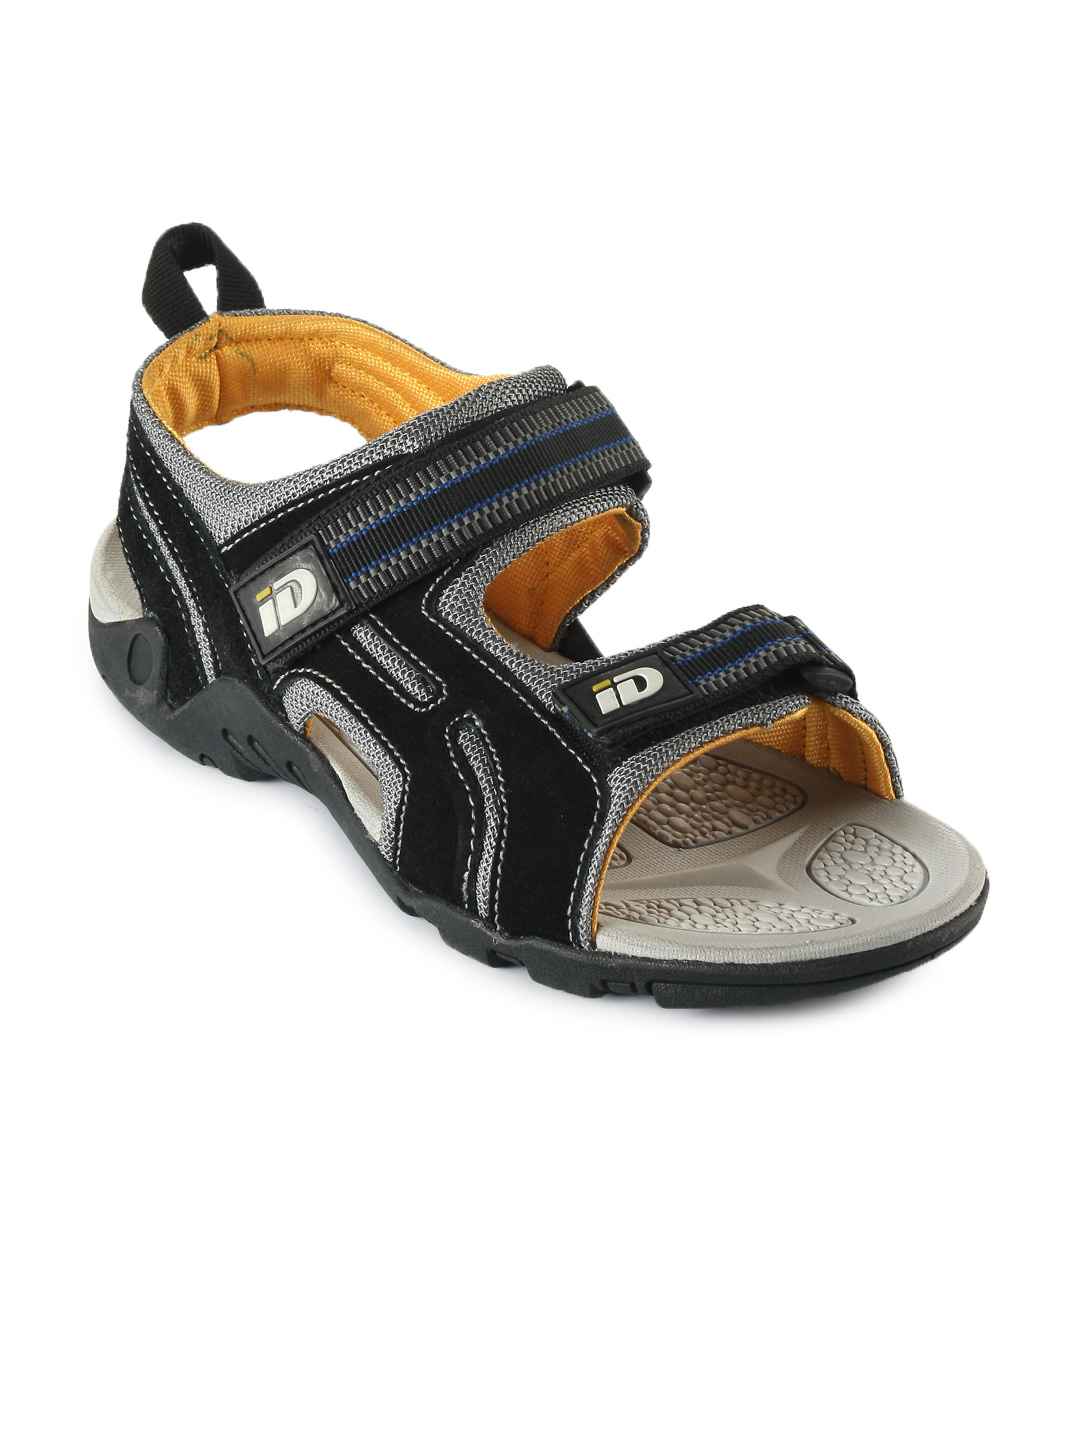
ID Men Black Sandals
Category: Footwear / Sandal / Sandals
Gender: Men
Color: Black
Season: Fall 2012
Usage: Casual